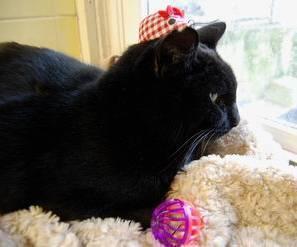
cat